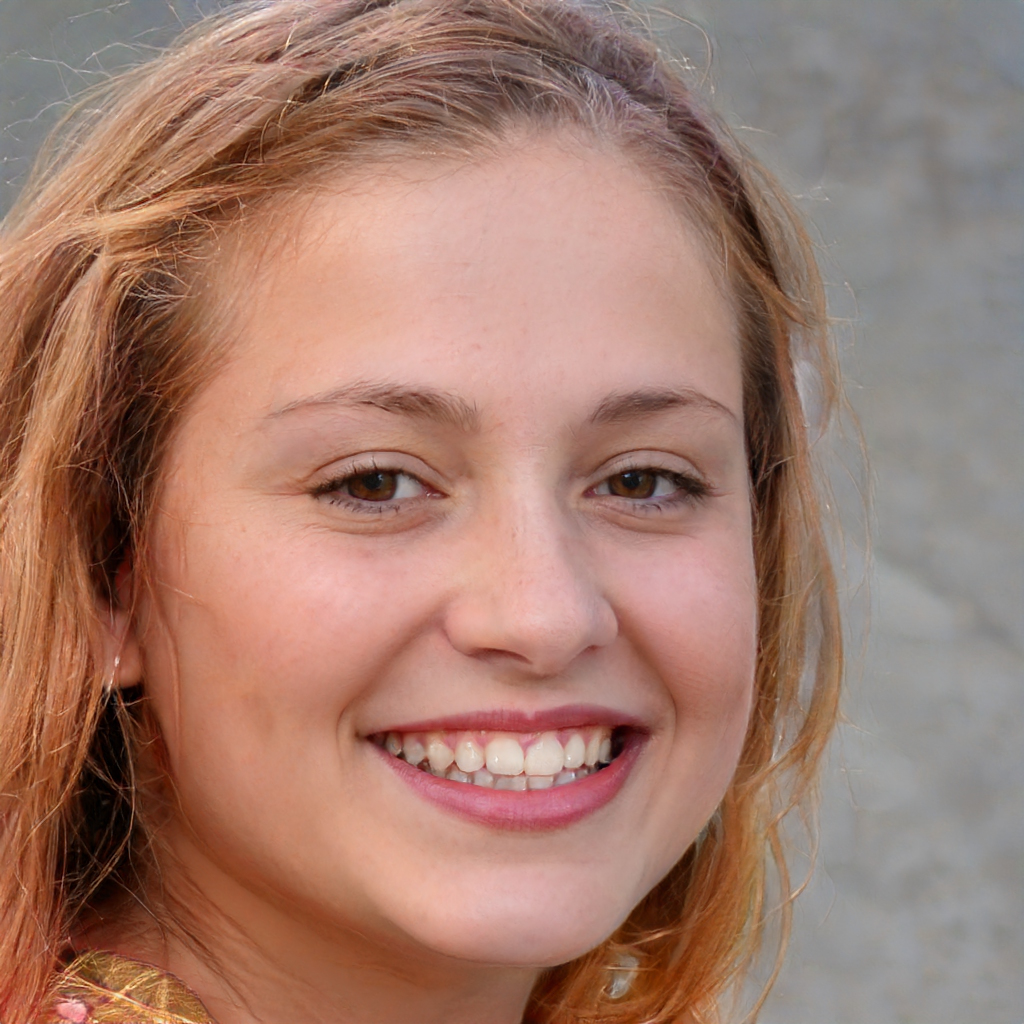
Label: No Watermark